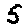
Label: 5